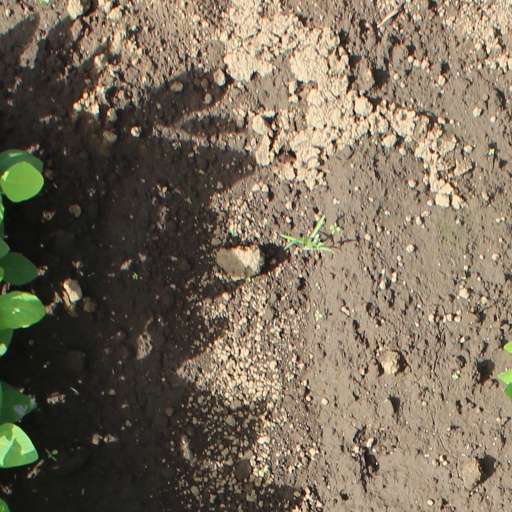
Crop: soybean